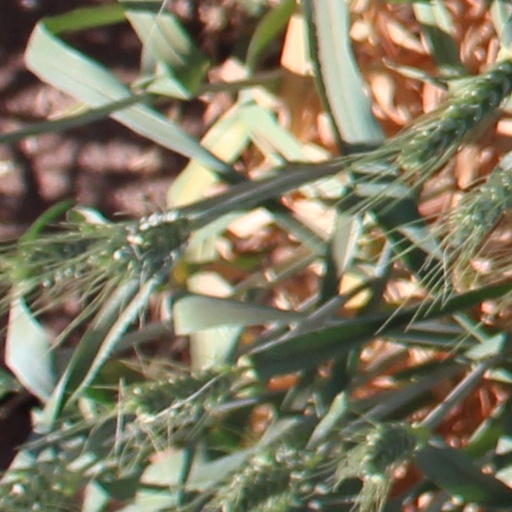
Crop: wheat